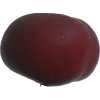
Label: nectarine_flat